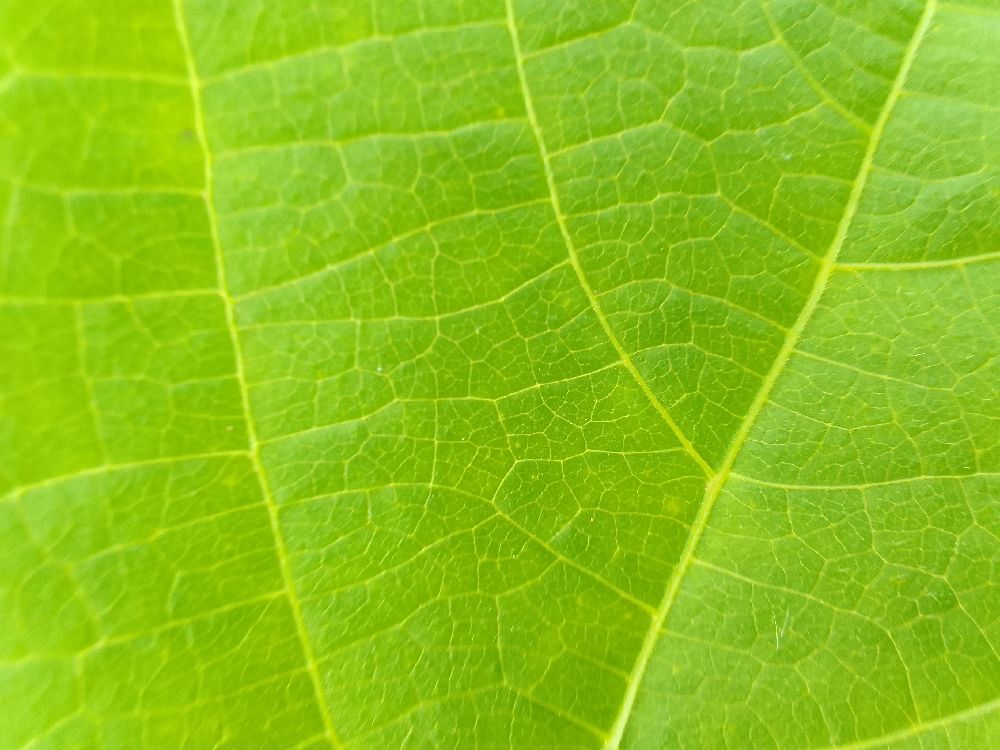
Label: healthy